Natural history of New Zealand

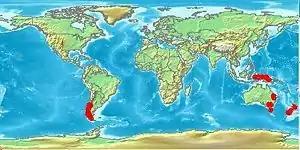
The plant genus "Nothofagus" provides a good example of a taxon with a Gondwanan distribution, having originated in the supercontinent and existing in present-day Australia, New Zealand, New Caledonia, and South America's Southern Cone

Angiosperms evolved in northern Gondwana/southern Laurasia during the Early Cretaceous and radiated worldwide. The southern beeches, Nothofagus, are prominent members of this early angiosperm flora. The Late Cretaceous pollen record shows that some types of flora evolved across Gondwana, while others originated in Antarctica and spread to Australia. Fossils of Nothofagus have also recently been found in Antarctica.